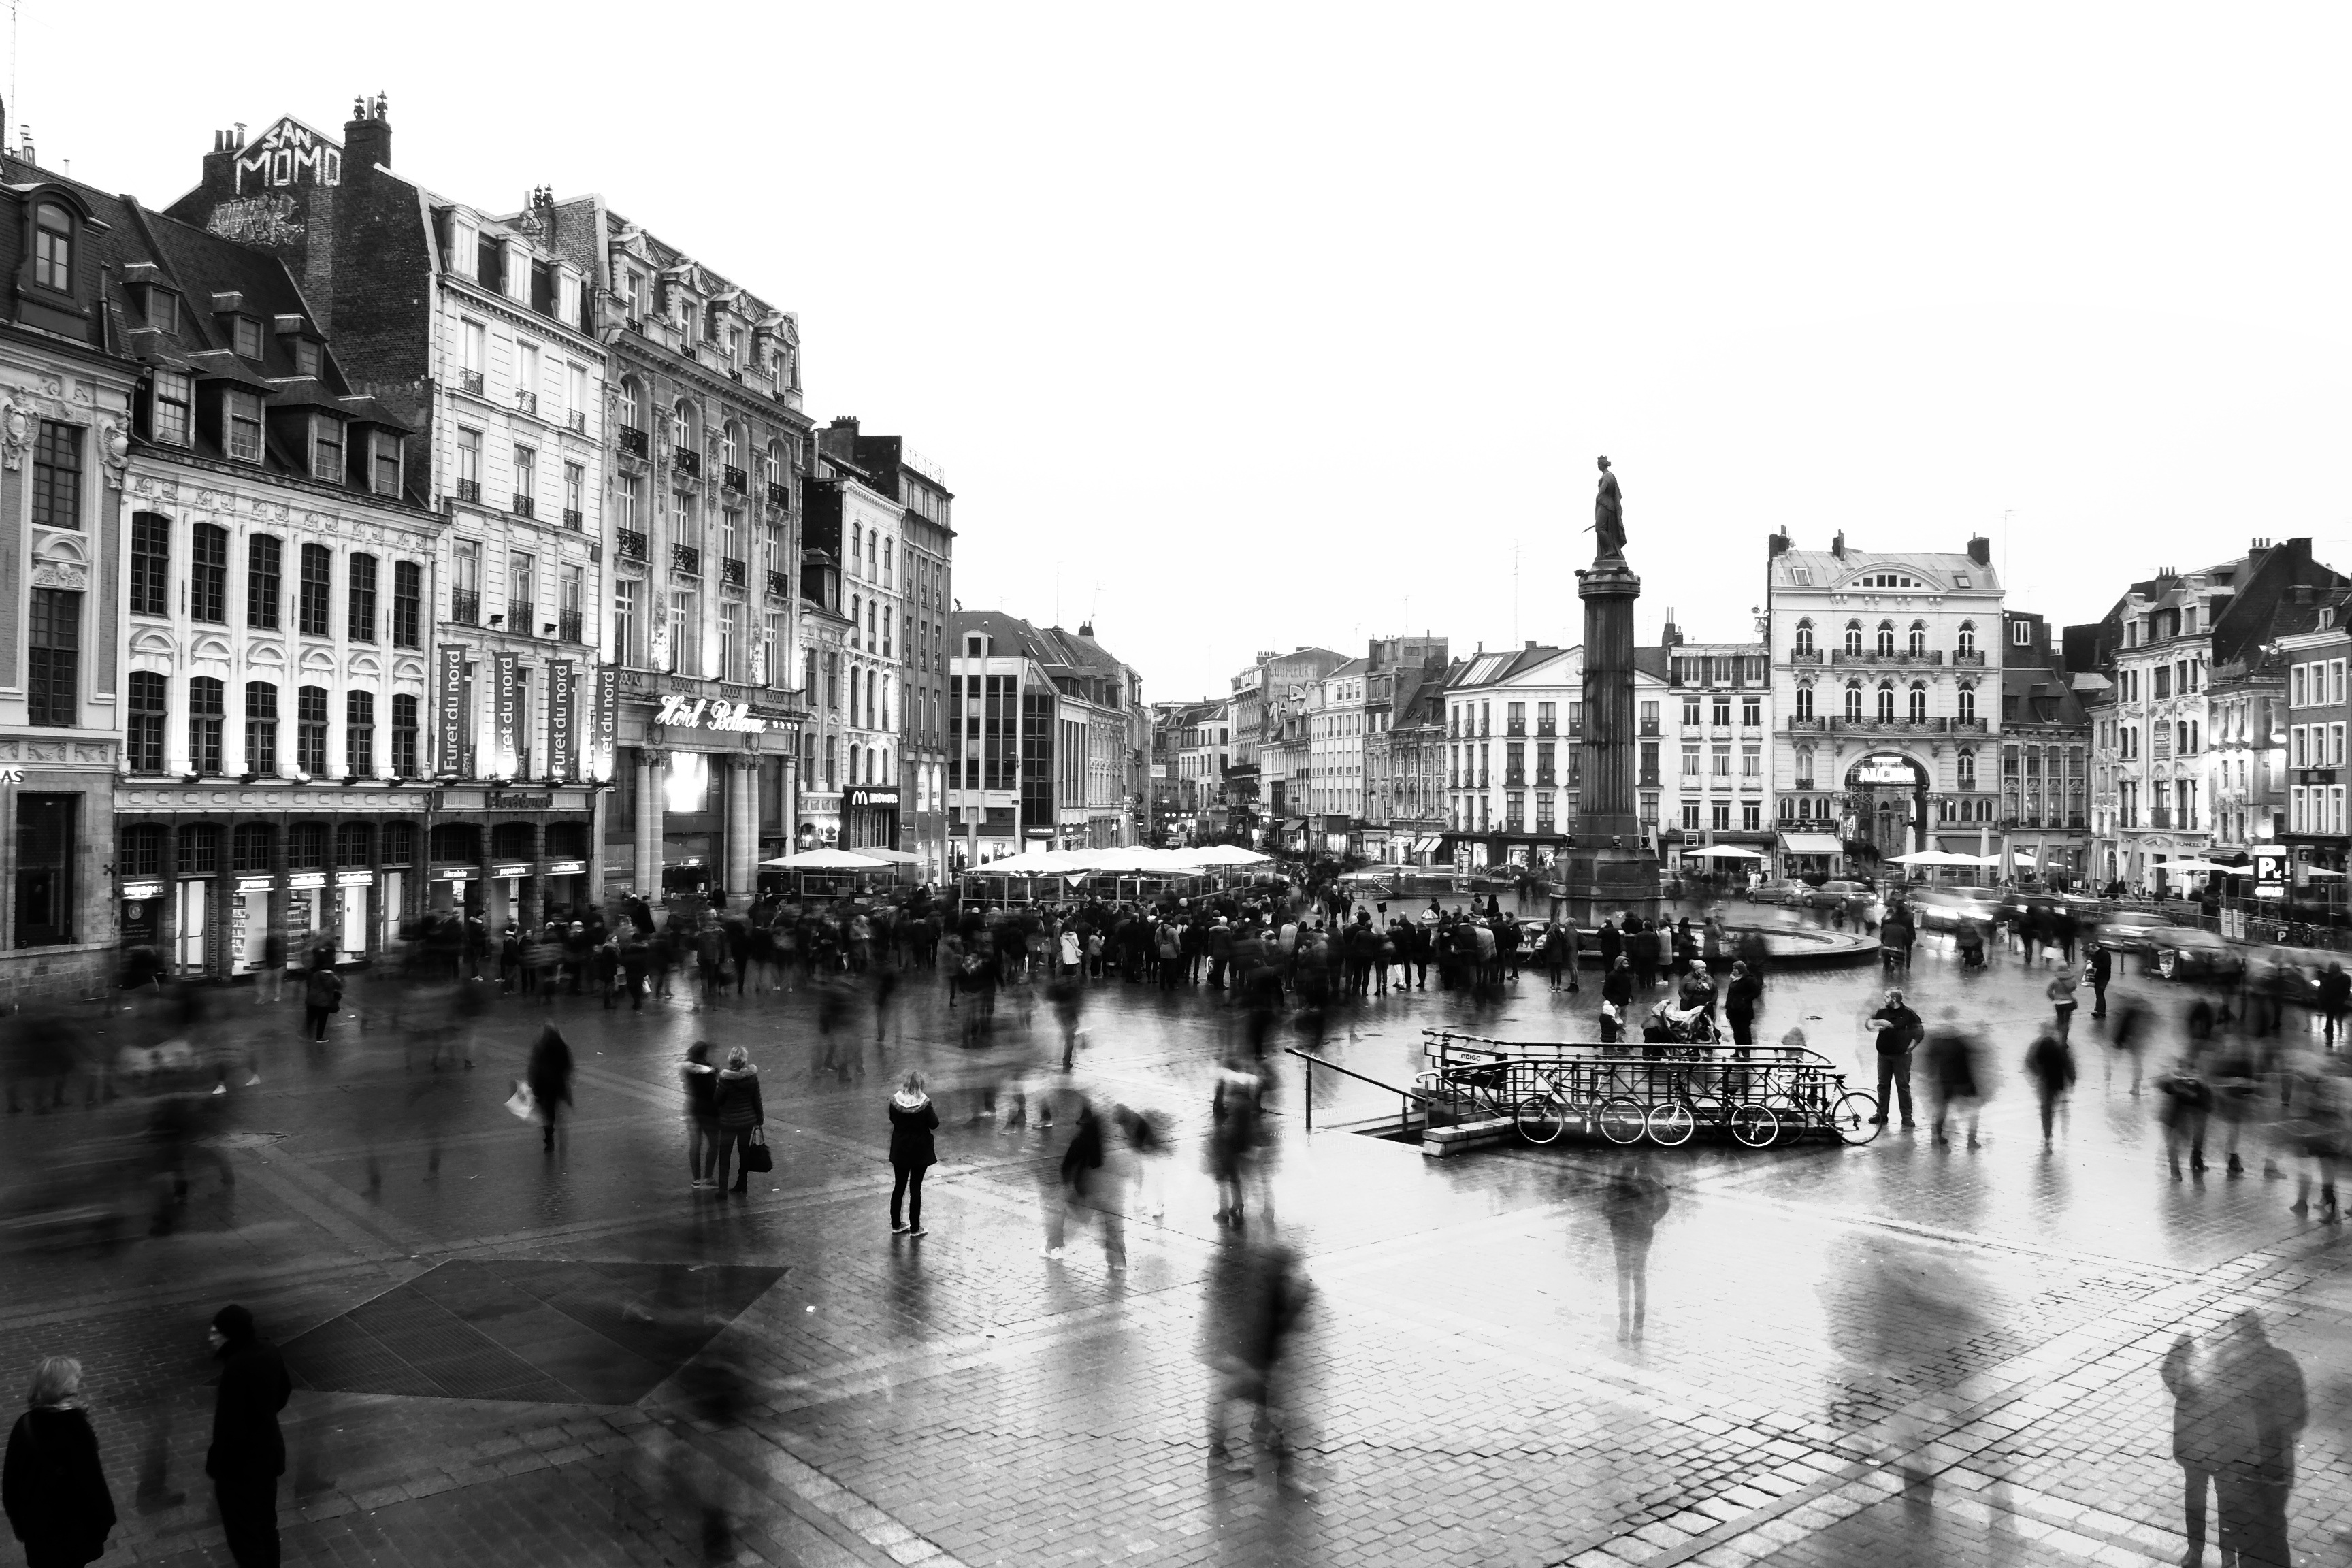
black and white, people, skyline, street, photography, town, city, canal, cityscape, busy, france, live, plaza, monochrome, long exposure, waterway, lille, town square, metropolis, urban area, monochrome photography, human settlement